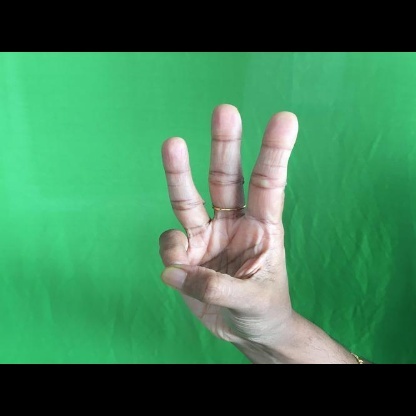
Mudra: Trishulam